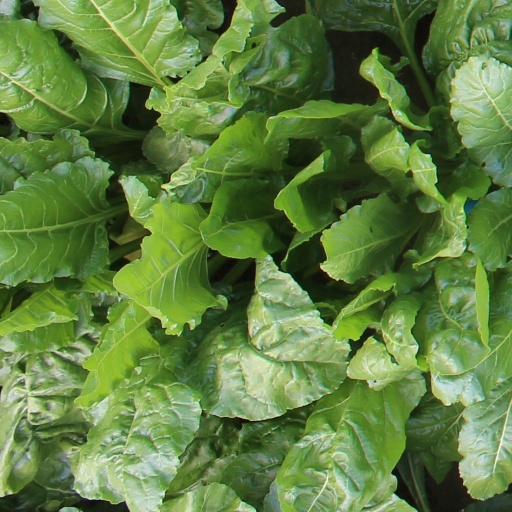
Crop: sugar beet